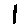
Label: 1